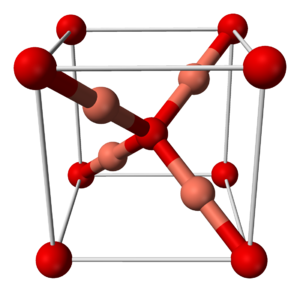
Sølvoxid / Struktur og egenskaber
Ag2O struktur.
Sølv(I)oxid er en kemisk forbindelse med molekylformelen Ag₂O. Det er et fint sort eller mørkebrunt pulver, der bliver brugt til at fremstille andre sølvbaserede kemikalier.